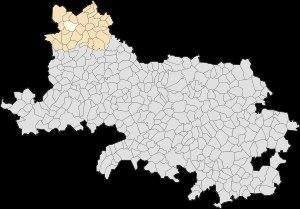
Heuchin est une commune française située dans le département du Pas-de-Calais en région Hauts-de-France.